Spring in Park Lane

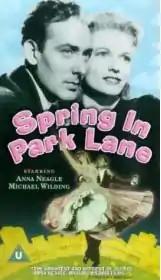

Spring in Park Lane is a 1948 British romantic comedy film produced and directed by Herbert Wilcox which starred Anna Neagle, Michael Wilding and Tom Walls. Part of a series of films partnering Neagle and Wilding, it was the top film at the British box office in 1948 and remains the most popular entirely British-made film ever in terms of all-time attendance. It was shot at the Elstree Studios of MGM British, with sets designed by the art director William C. Andrews. Some location shooting also took place in London.